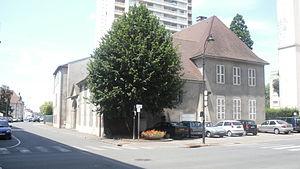
Tribunal de Grande Instance de Cusset dans l'Allier
Cusset est une commune française, située sur les contreforts de la Montagne bourbonnaise, dans le département de l'Allier, en région Auvergne-Rhône-Alpes.